Sassnitz

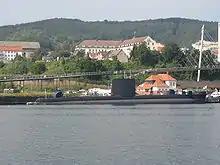
HMS Otus submarine in Sassnitz Harbour

The town council of Sassnitz consists of 25 councillors. The local elections of 7 June 2009 produced the following division of seats on the council: